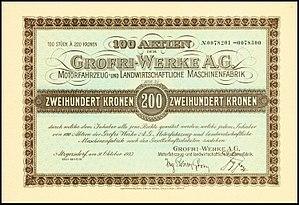
Grofri était un constructeur automobile autrichien qui produisit de 1921 à 1931 des cyclecars.